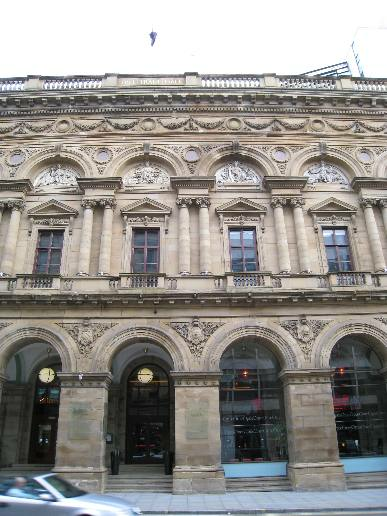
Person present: No